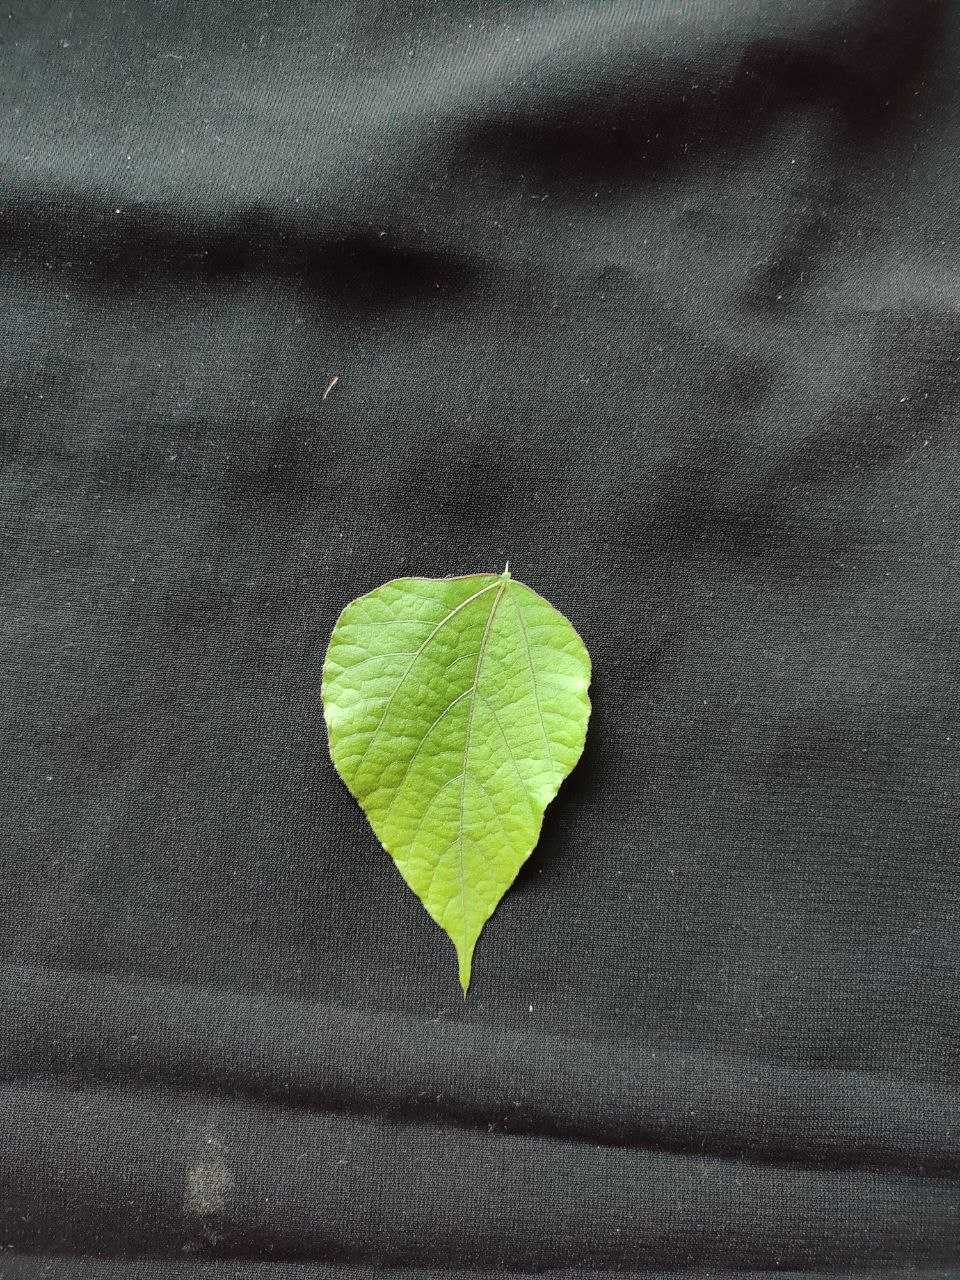
Crop: bean
Leaf condition: Fresh Leaf